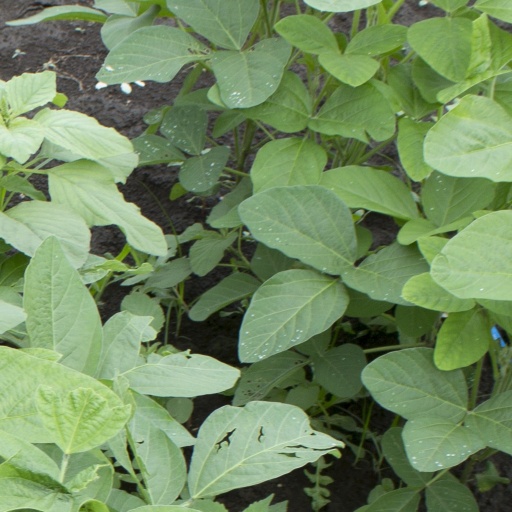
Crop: soybean